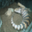
Label: lizard